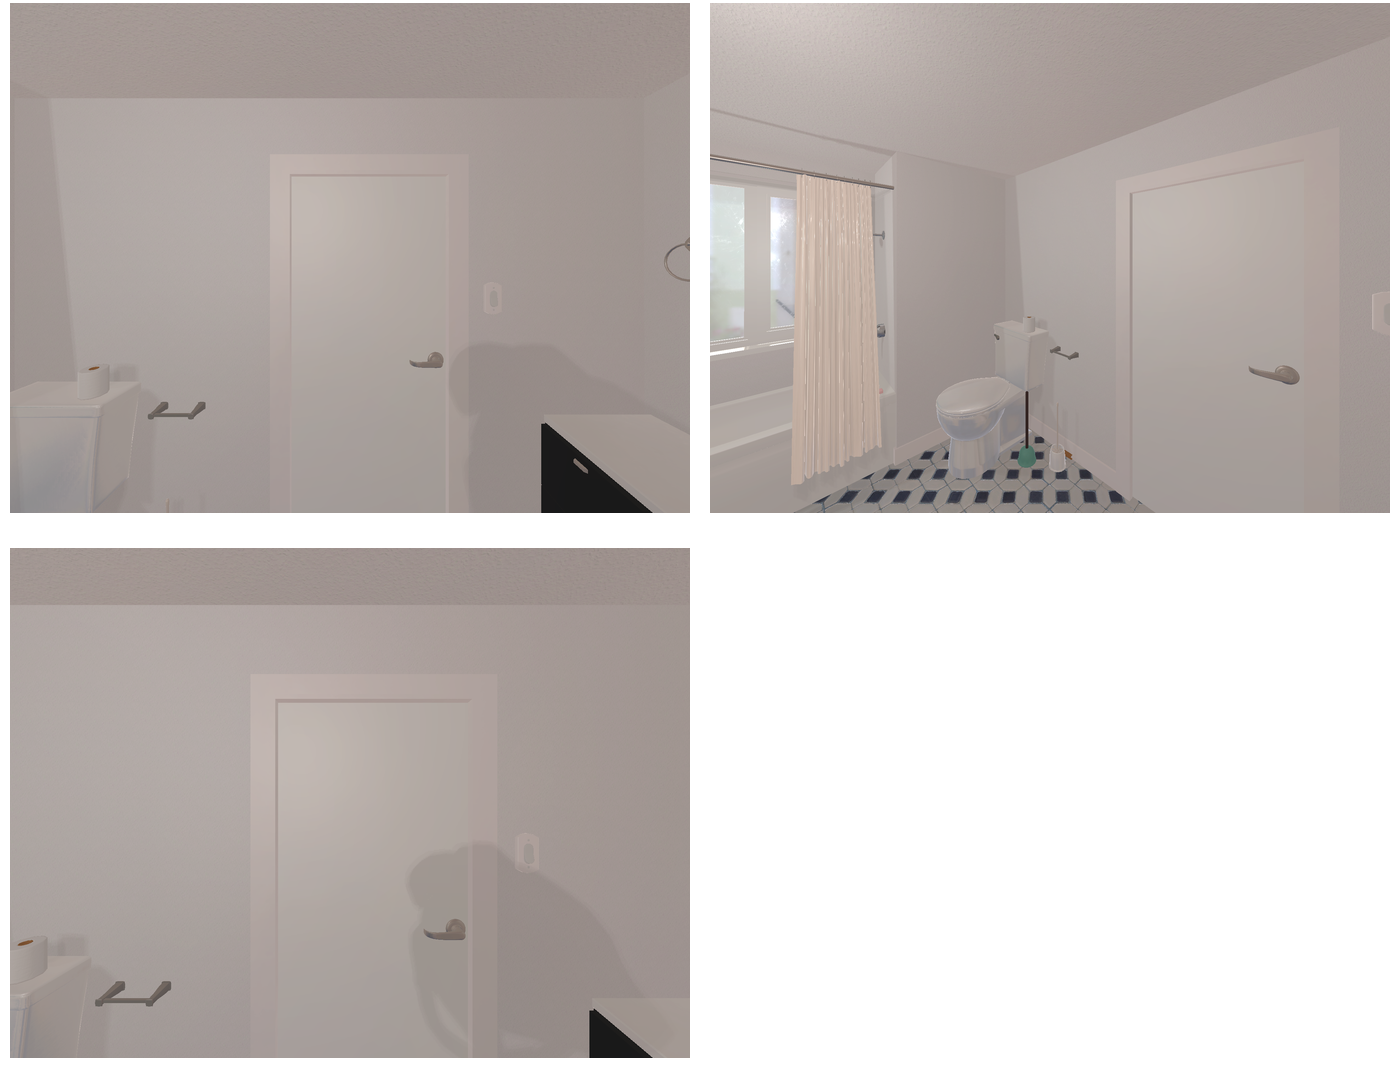Task instruction: Open the door.
Answer: {"task_instruction": "Open the door.", "nodes": ["handle", "door"], "edges": [{"functional_relationship": "openorclose", "object1": "handle", "object2": "door", "spatial_relations": ["in_front_of", "right_of", "lower_than"], "is_touching": true}], "action_type": "pull", "function_type": "open_close_control"}